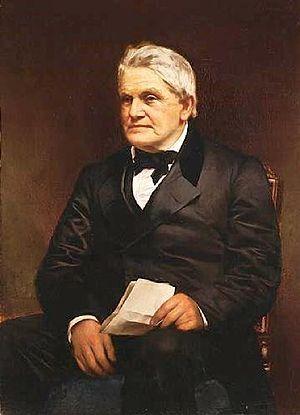
David Dalhoff Neal, né le 20 octobre 1838 et mort le 2 mai 1915, est un artiste américain.